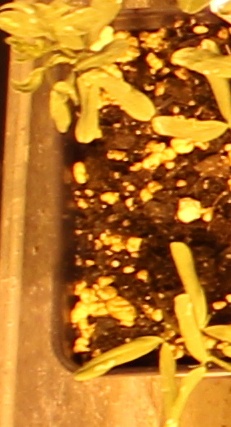
Label: Lentil